Drew Dileo

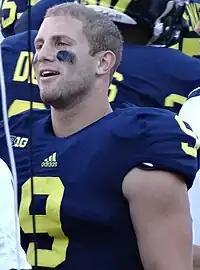
Dileo at Michigan Stadium, October 2012

Andrew Michael Dileo (born April 27, 1992) is an American football wide receiver and baseball player. He was a member of the Michigan Wolverines football team from 2010 through the 2013 season. He has completed his senior season as a wide receiver for the 2013 Michigan team.